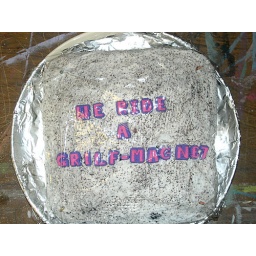
cake to commemorate obscure comment left by visiting swedish art students in guest book